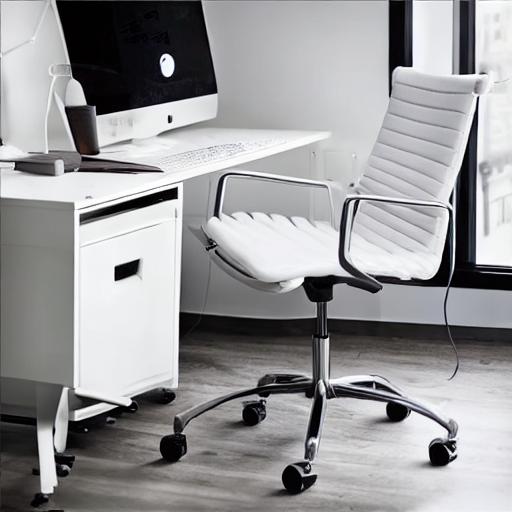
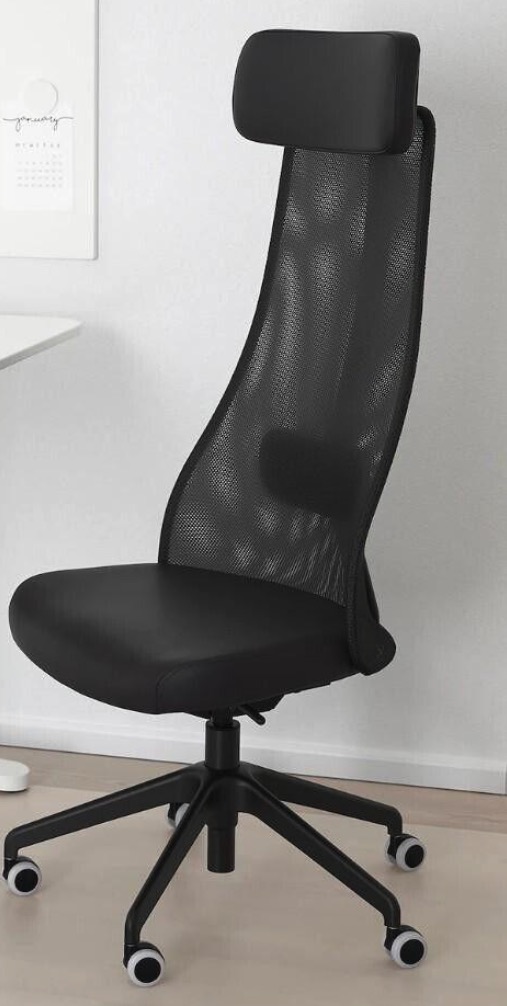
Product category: items_chair
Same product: no